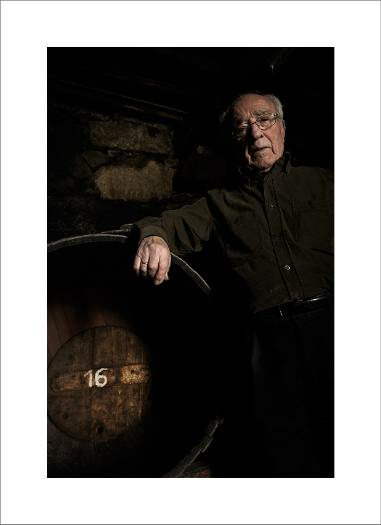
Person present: Yes